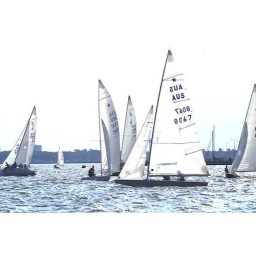
Clear Lake, Texas Wednesday sail boat races in 2006